Platform economy

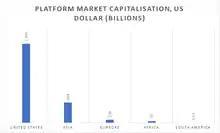
Market capitalization of platform companies by region, based on 2015 United Nations data

North America, particularly the United States, remains the global leader in platform companies by market capitalization. A 2016 survey found that 63 US-based platform companies were valued over $1 billion, with 44 located in the San Francisco Bay Area. These companies, including Google, Amazon, Apple, and Facebook, accounted for 52% of the global market value of platform companies.